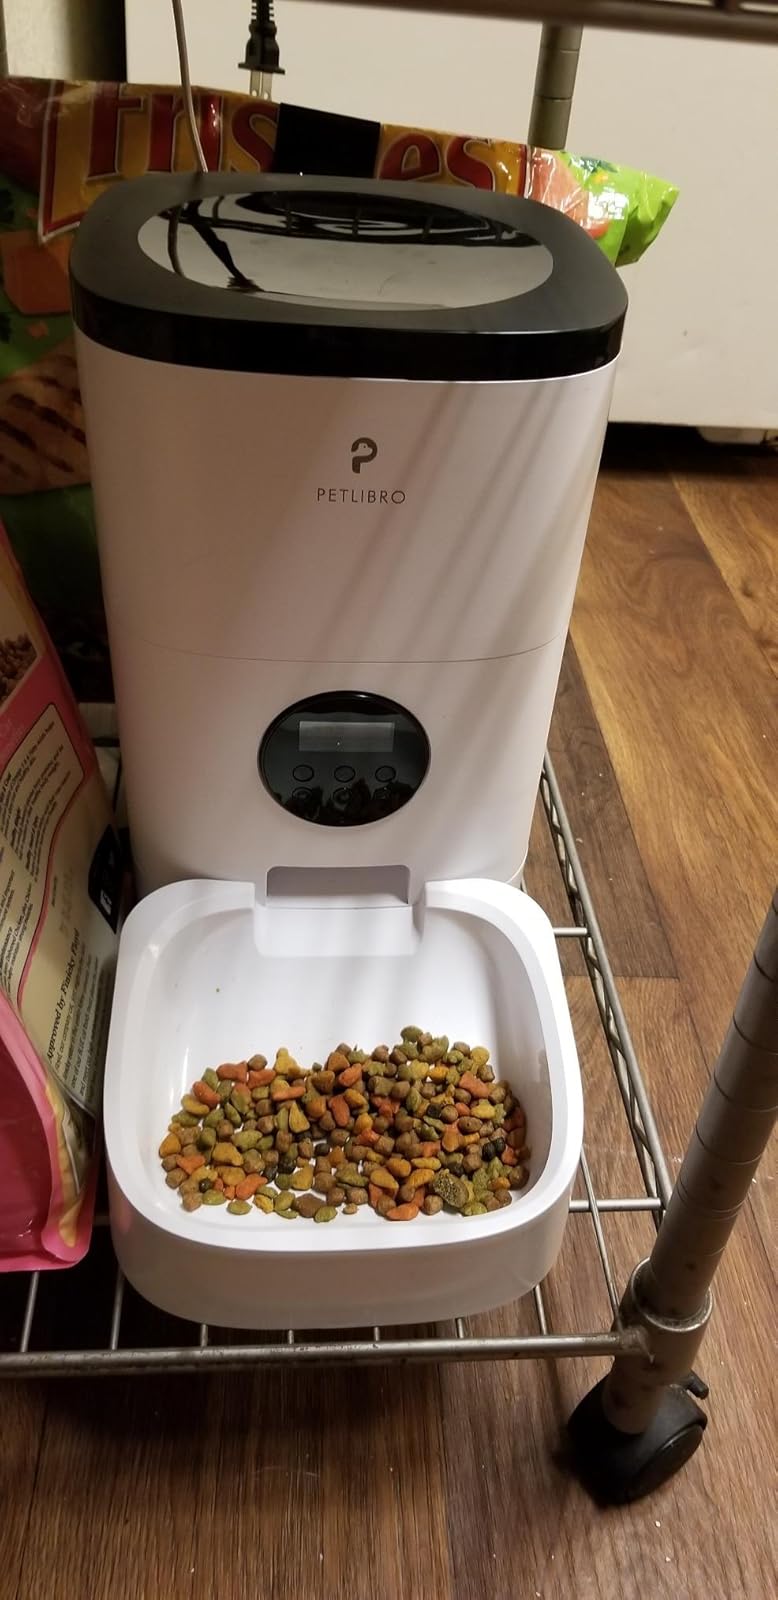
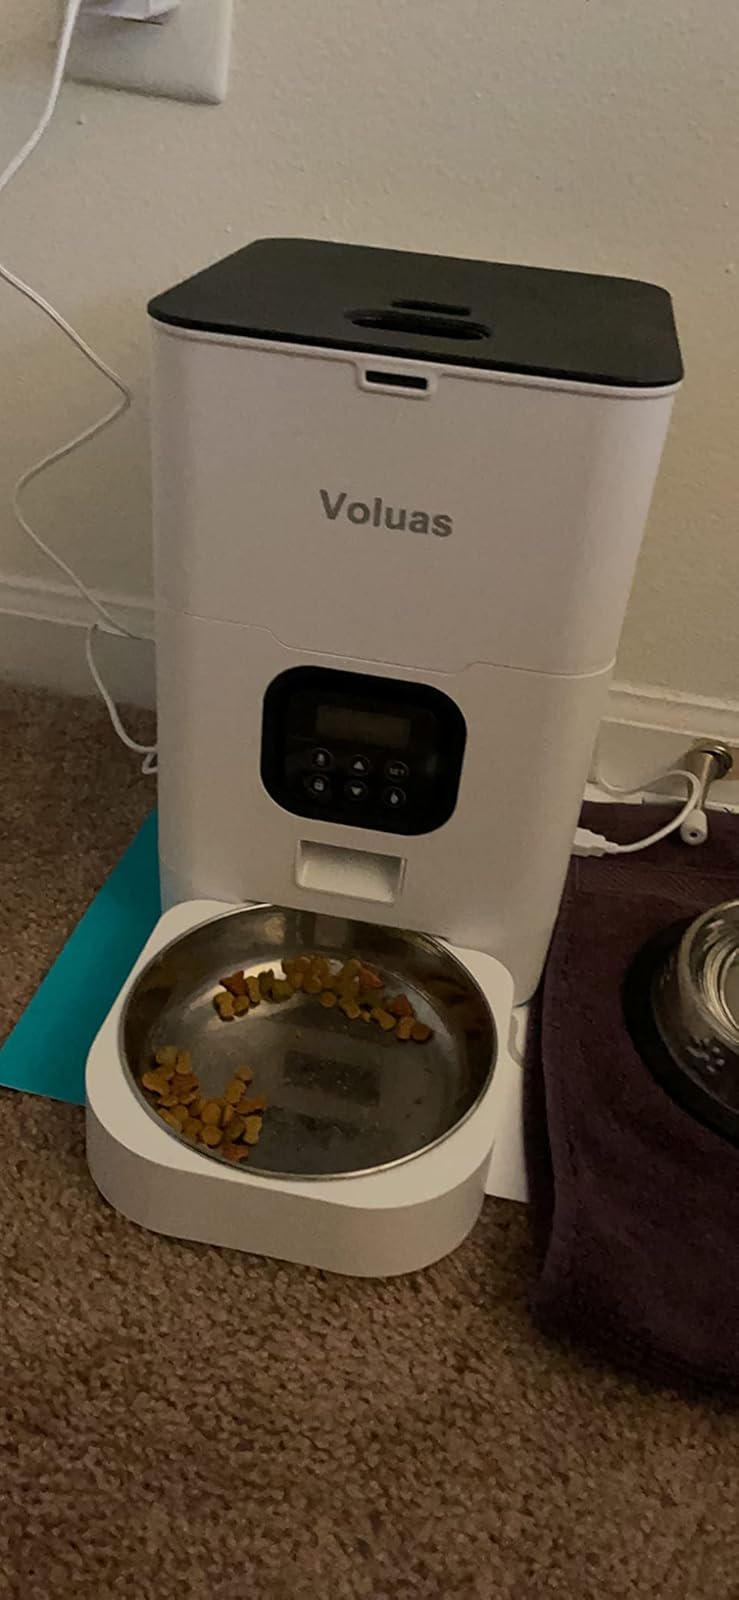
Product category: items_feeder
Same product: no